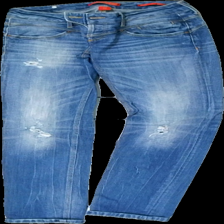
View: front
Type: Jeans
Category: Ladies
Brand: Not in the list
Brand text on label: staff jeans
Colors: Blue
Material: 100% cotton
Cut: Regular
Season: All
Trend: Denim
Price range: 50-100
Recommended usage: Reuse